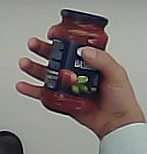
Product: barilla_pomodoro